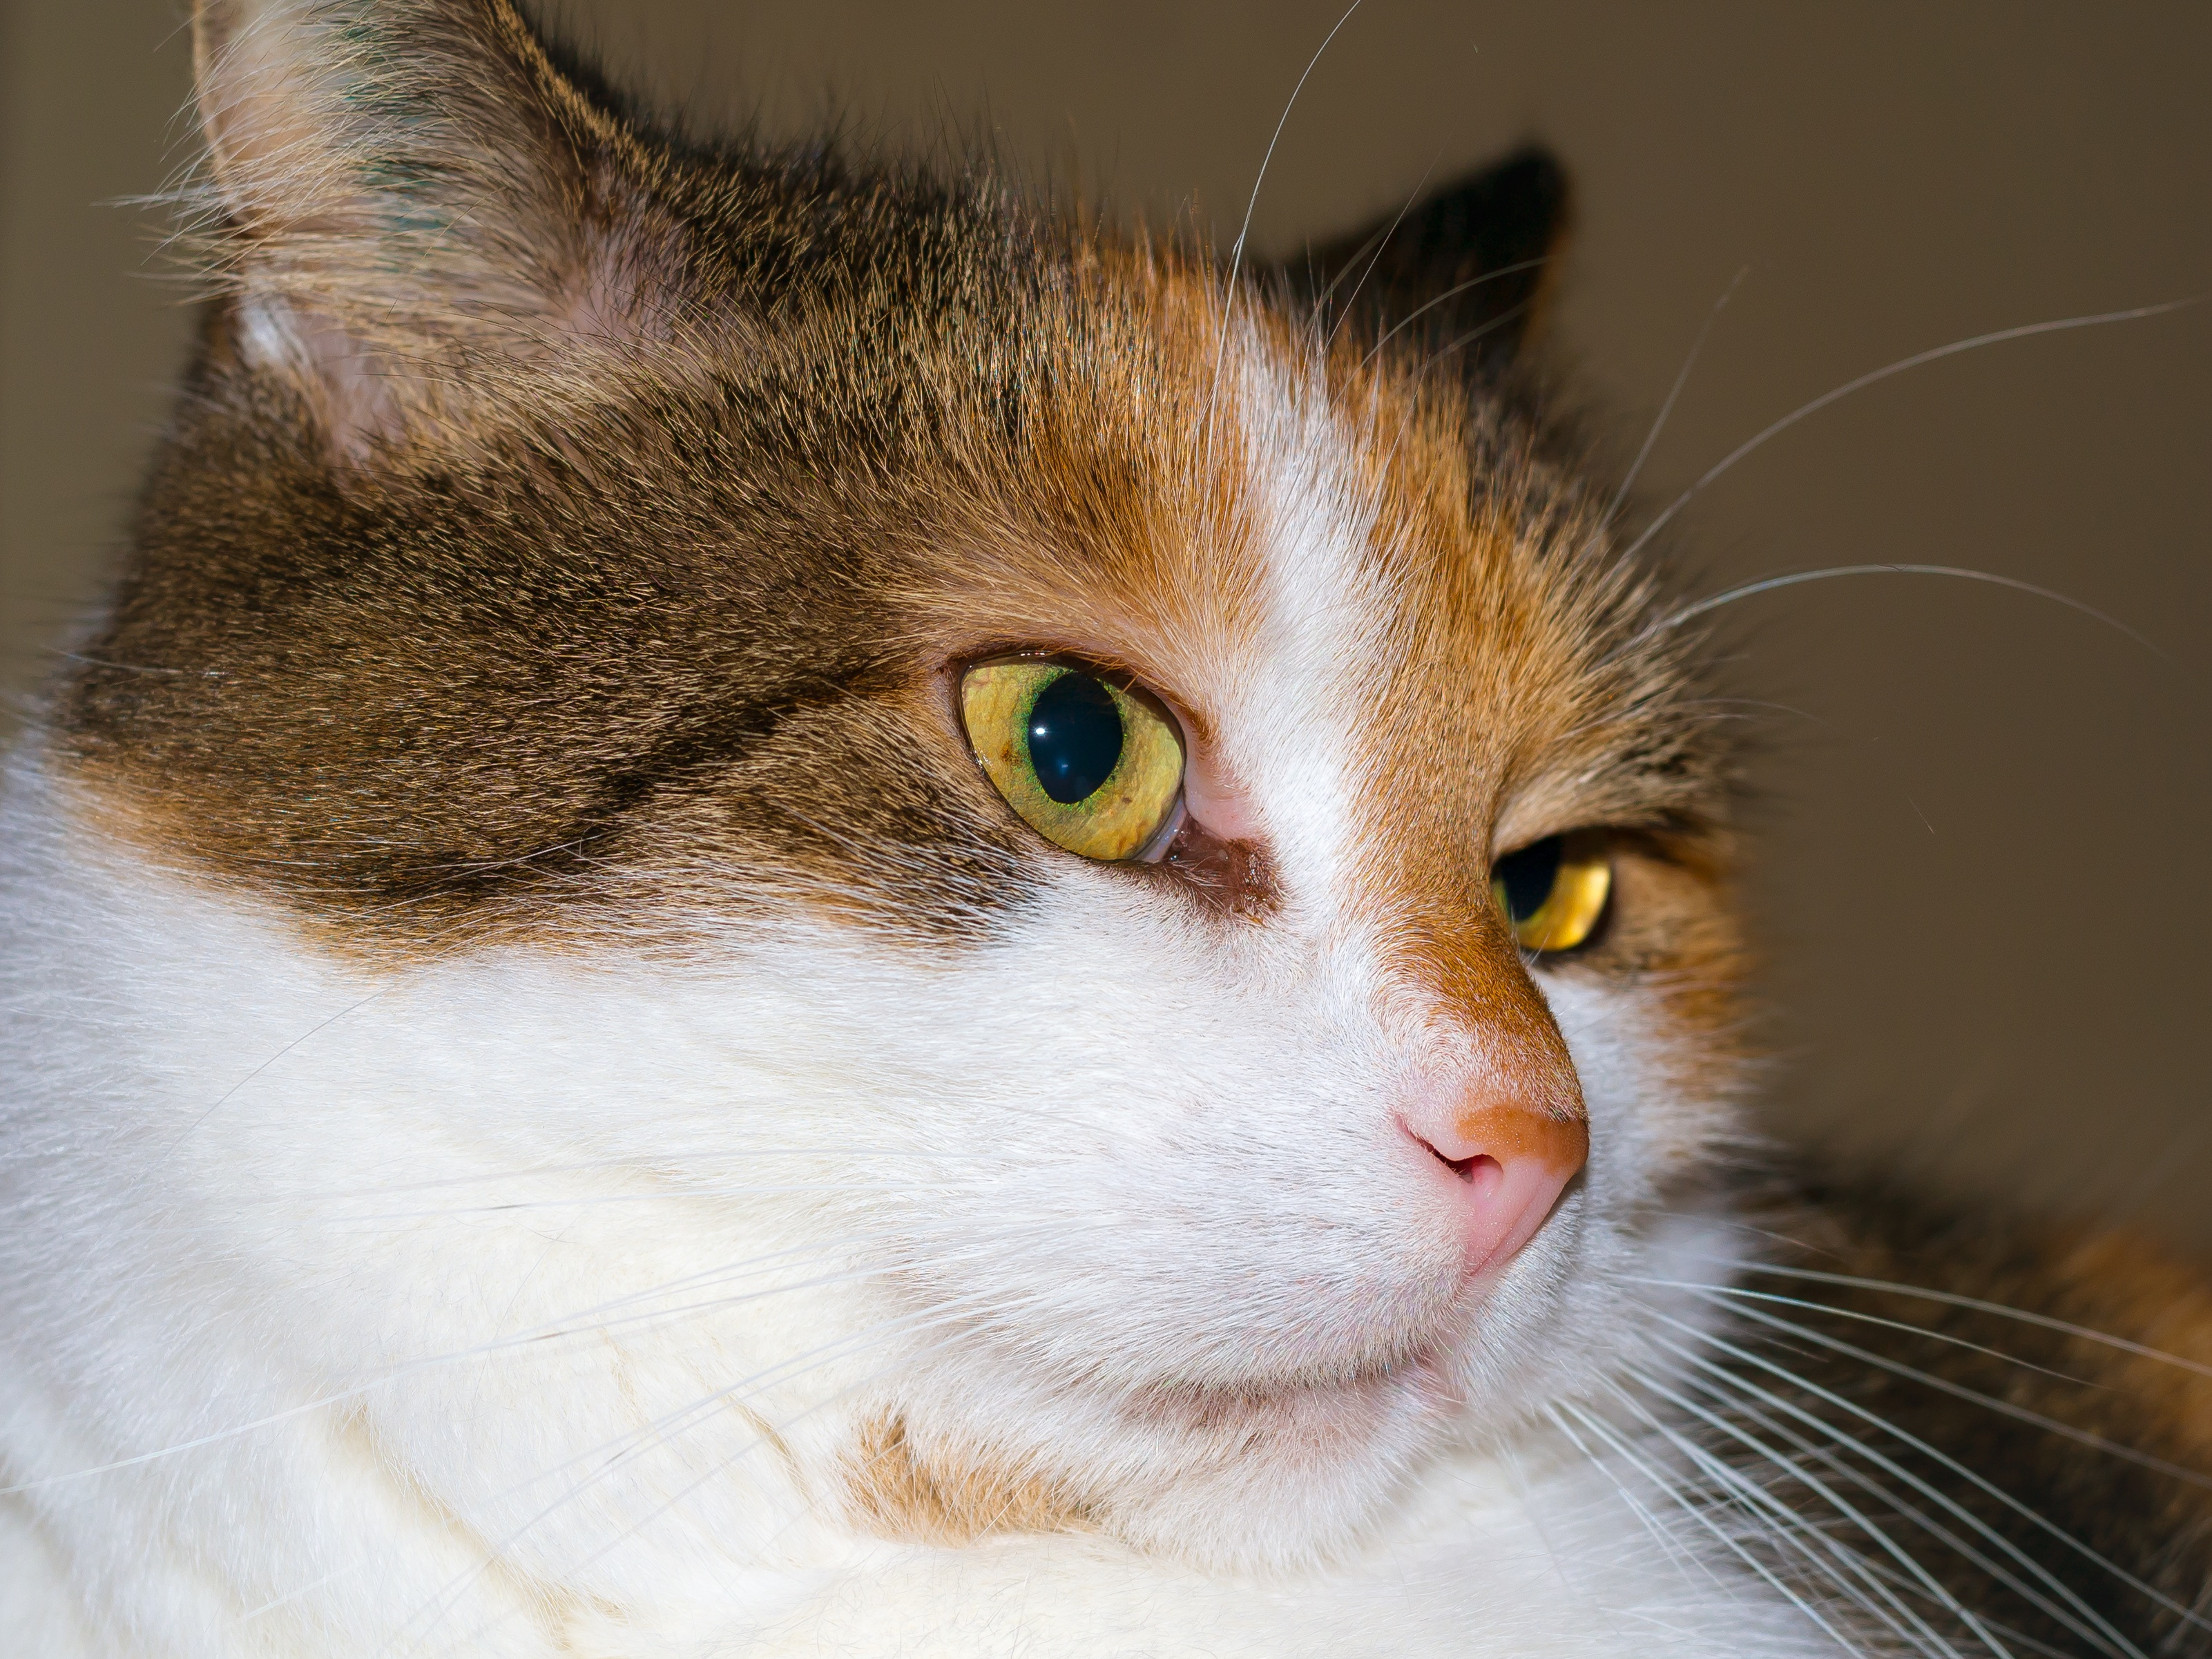
watch, girl, view, pet, kitten, cat, mammal, pupil, close up, face, nose, whiskers, snout, iris, eye, look, skin, vertebrate, attention, domestic cat, cat face, lucky cat, three coloured, cat's eyes, tabby cat, european shorthair, small to medium sized cats, cat like mammal, domestic short haired cat